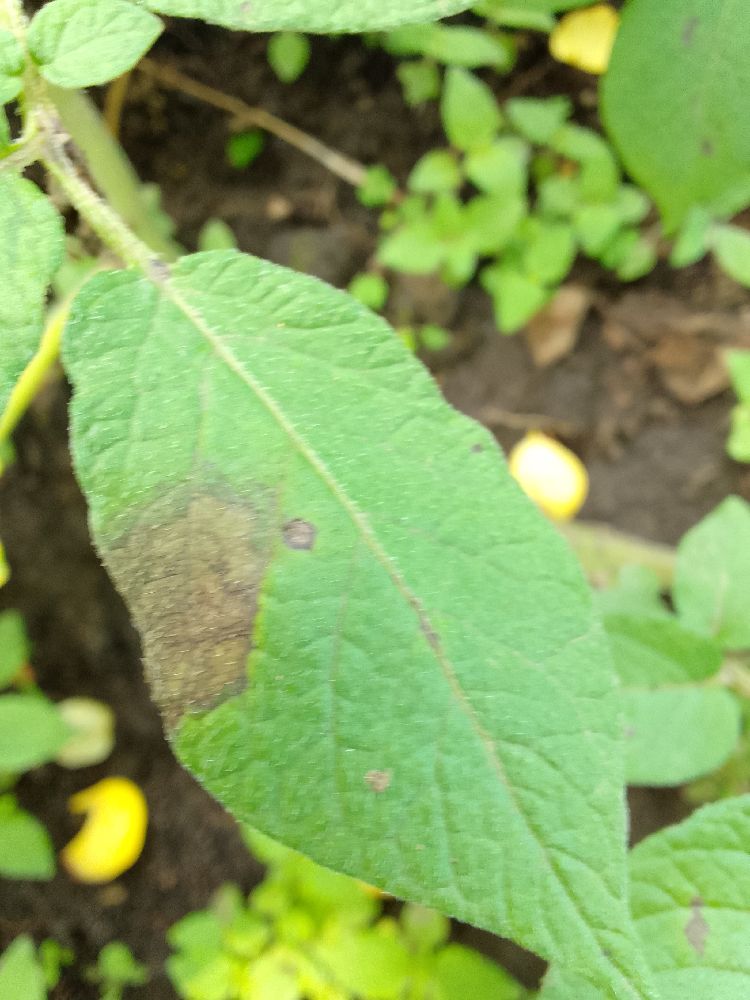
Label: Late blight